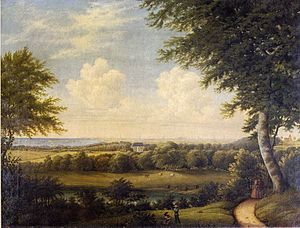
Bernstorff Slot / Historie
Bernstorff Slot set fra Fortunen i 1860.
Bernstorff Slot i Gentofte er bygget i årene 1759-1765 til udenrigsminister J.H.E. Bernstorff. Det er den franske arkitekt Nicolas-Henri Jardin som har stået for udførelsen af bygningerne. Slottet forblev i familien Bernstorffs eje indtil begyndelsen af 1800-tallet. Senere blev det købt af Christian 8., der brugte det som sommerresidens. I dag er parken offentlig tilgængelig.